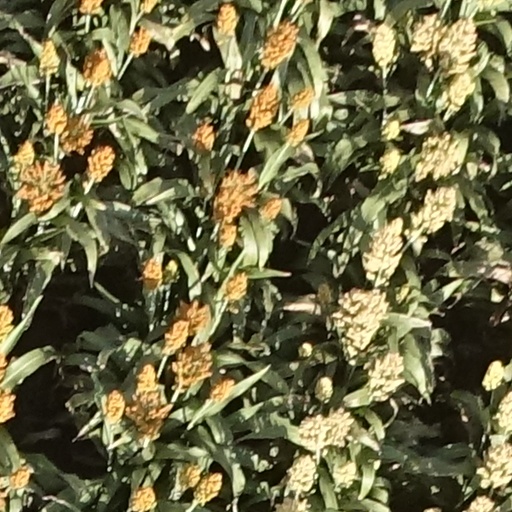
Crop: sorghum